Collar rot

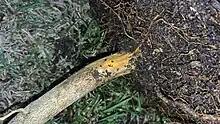
Lemon tree with "Phytophthora" collar rot

Collar rot is a symptomatically described disease that is usually caused by any one of various fungal and oomycete plant pathogens. It is present where the pathogen causes a lesion localized at or about the collet between the stem and the root. The lesions develop around the stem eventually forming a "collar". Observationally, collar rot grades into "basal stem rot", and with some pathogens is the first phase of "basal stem rot" often followed by "root rot". Collar rot is most often observed in seedings grown in infected soil. The pathogens that cause collar rot may be species or genera specific. But generalist pathogens such as "Agroathelia rolfsii" (aka "Sclerotium rolfsii" or "Athelia rolfsii") are known to attack over 200 different species. While bacteria caused collar rot is not common, trees infected with Fire blight ("Erwinia amylovora") may develop collar rot. Non-parasitic collar rot may be caused by winter damage.